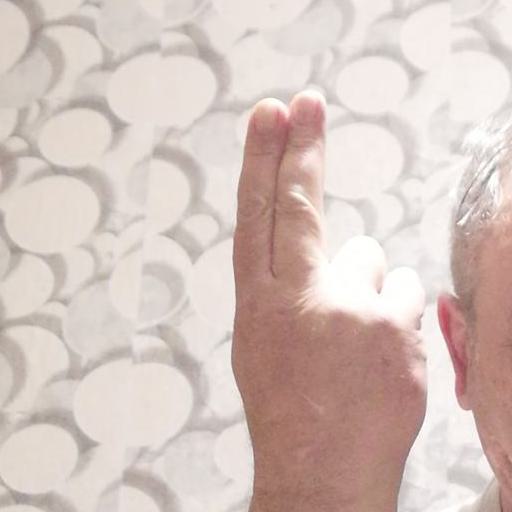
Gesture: two_up_inverted